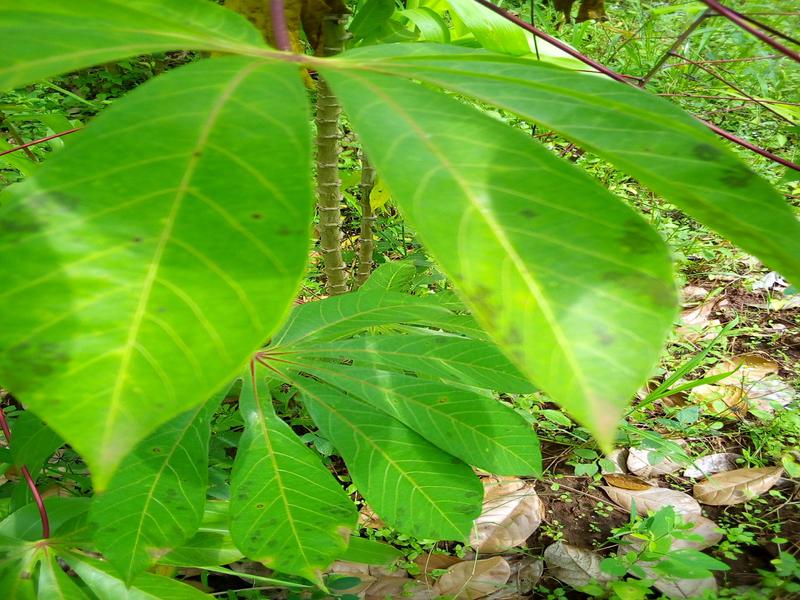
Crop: cassava
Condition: healthy